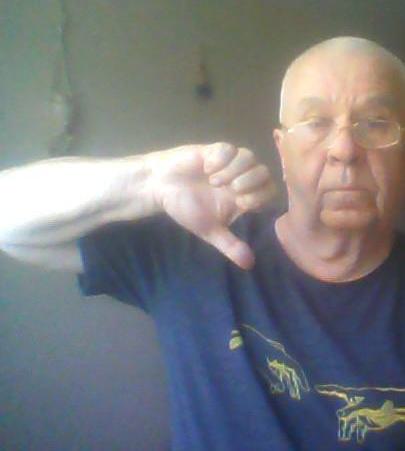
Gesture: dislike